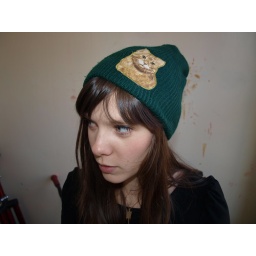
jess in cat hat